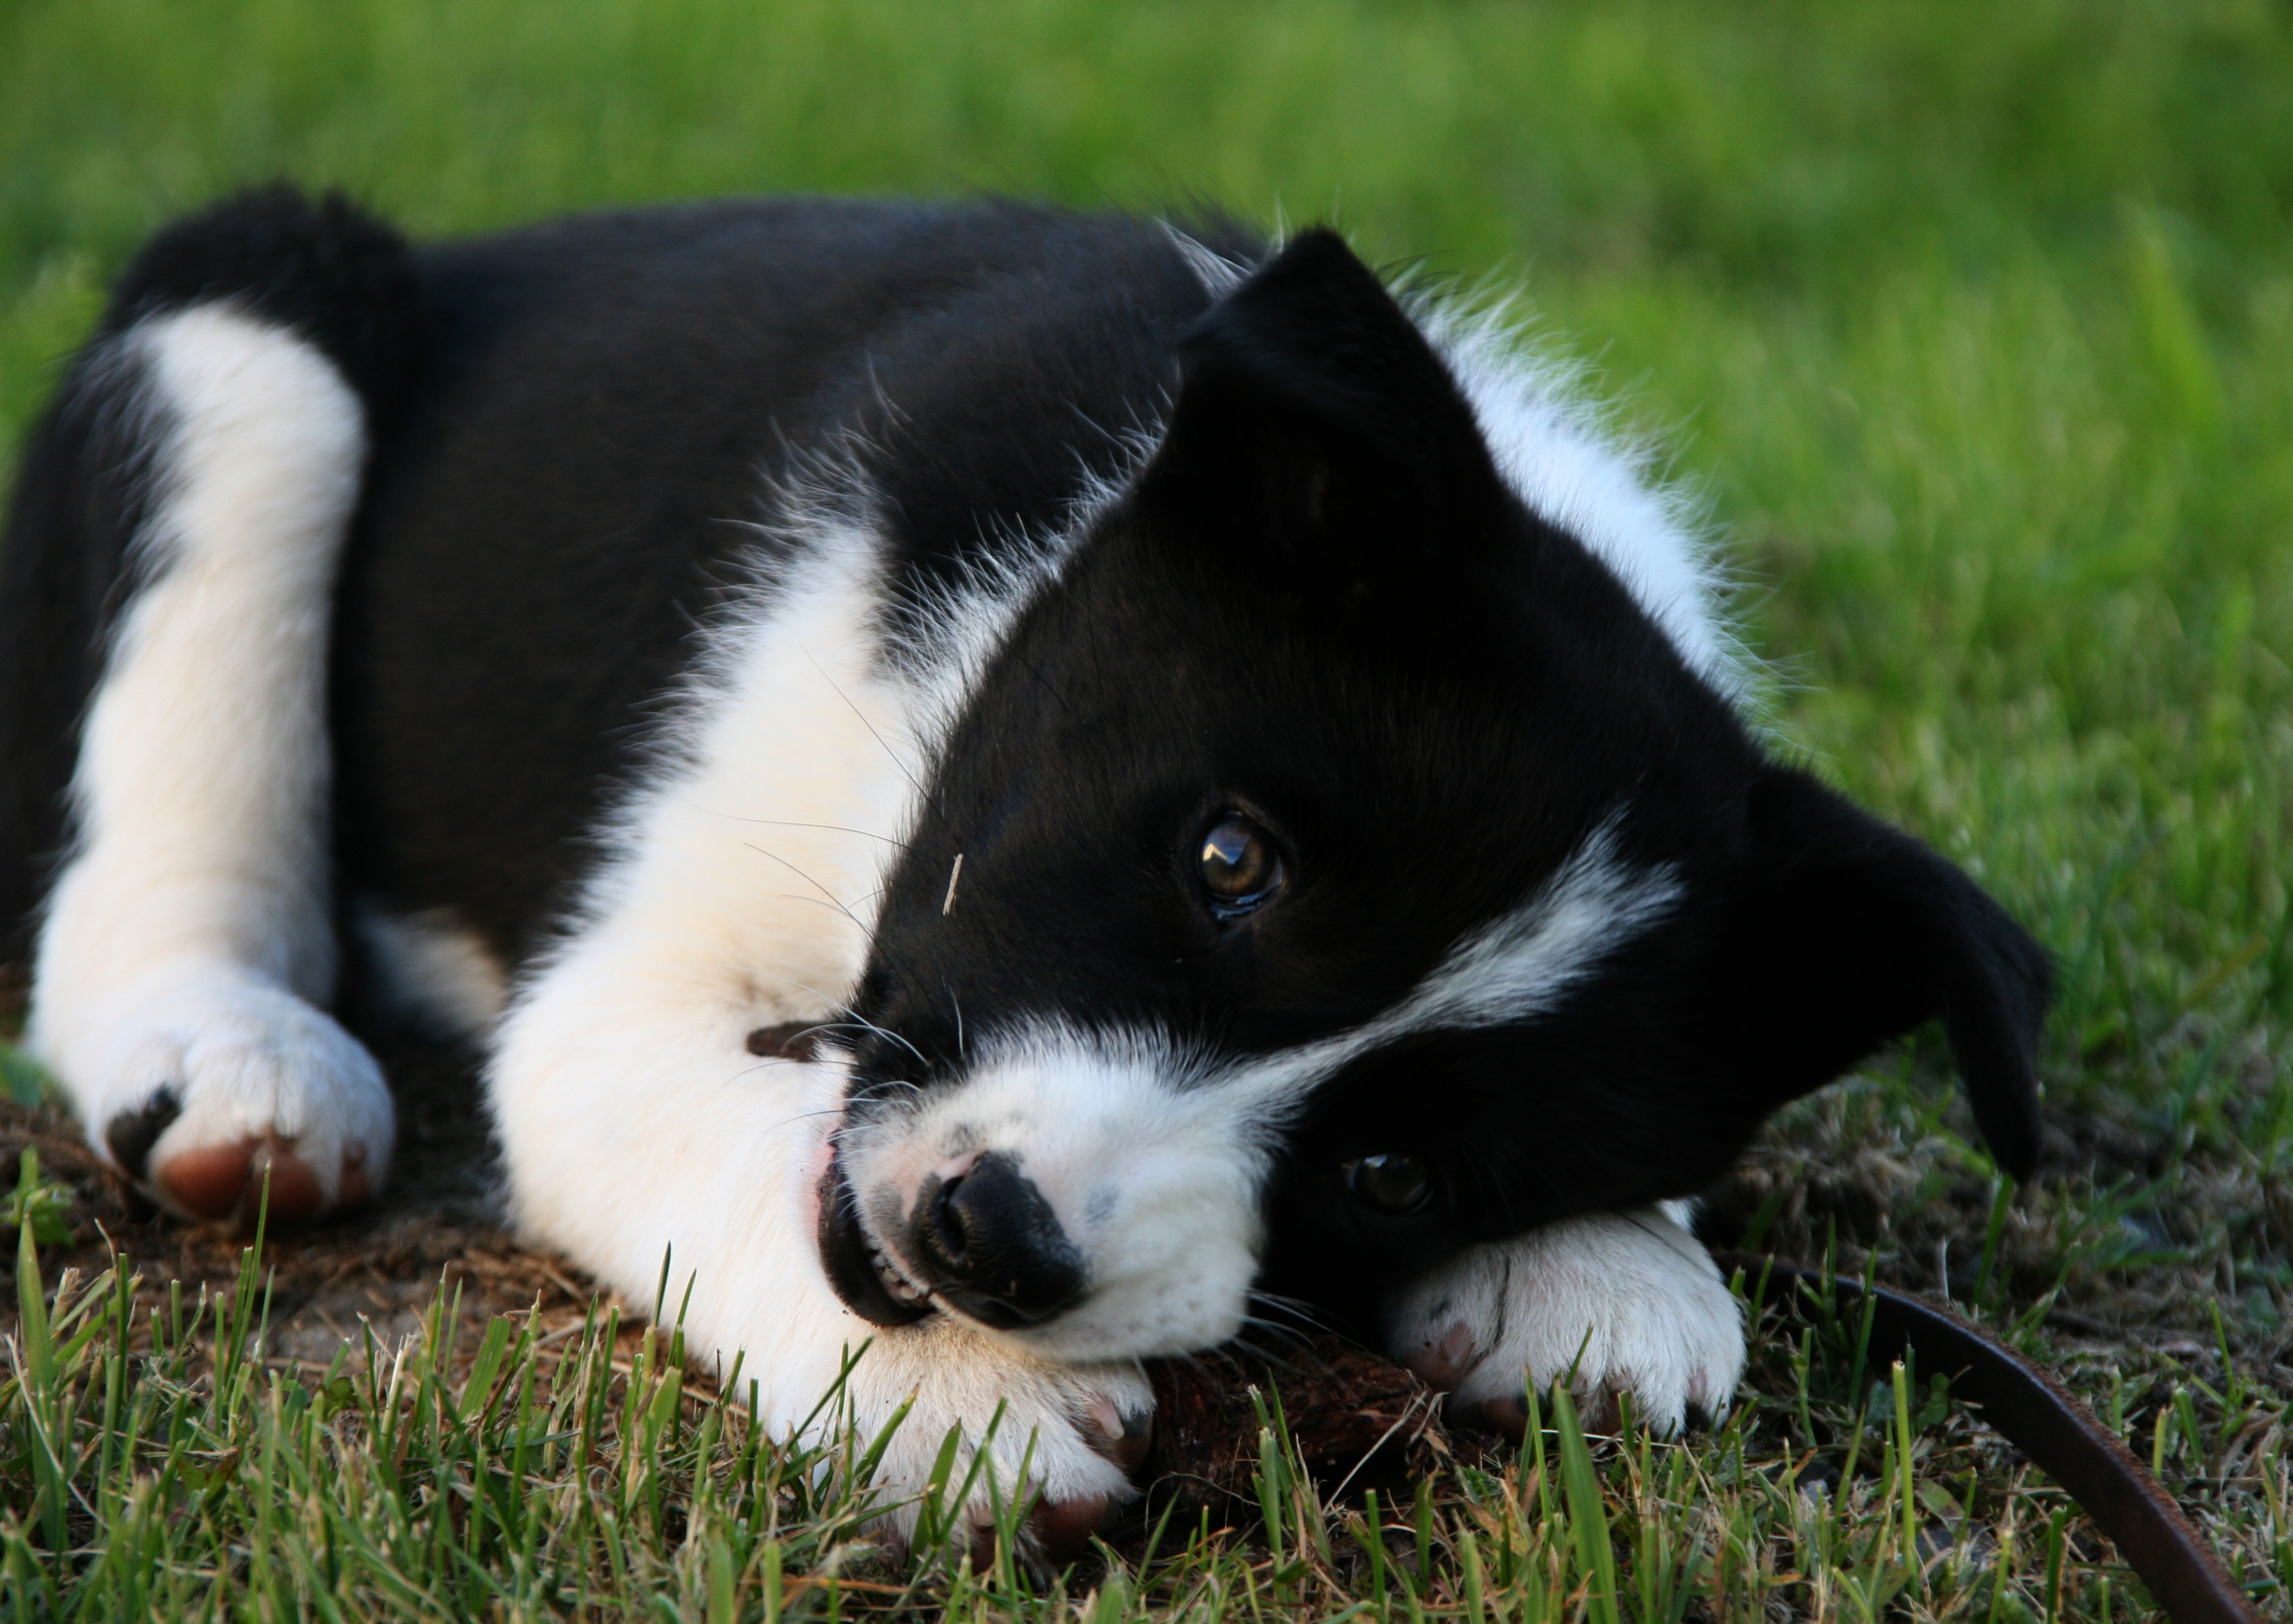
black and white, puppy, dog, mammal, border collie, pets, animals, vertebrate, dog breed, siberian husky, karelian bear dog, dog like mammal, carnivoran, dog breed group, east siberian laika, russo european laika, lapponian herder